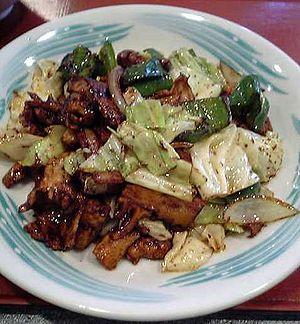
Chengdu, également appelée métaphoriquement Róngchéng « la ville des hibiscus », est la capitale de la province du Sichuan en République populaire de Chine.